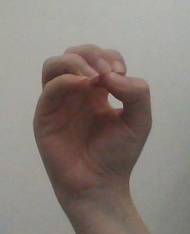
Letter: ha